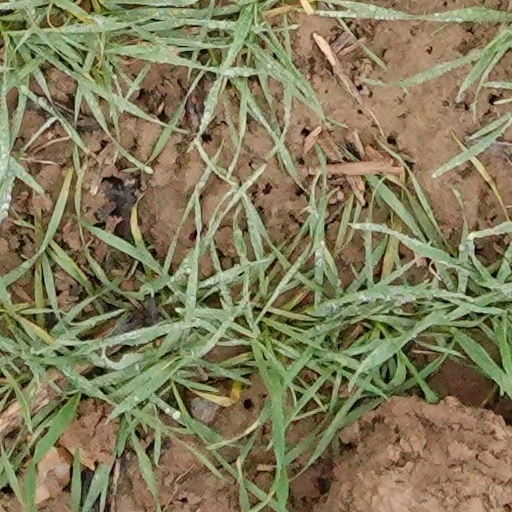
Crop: wheat